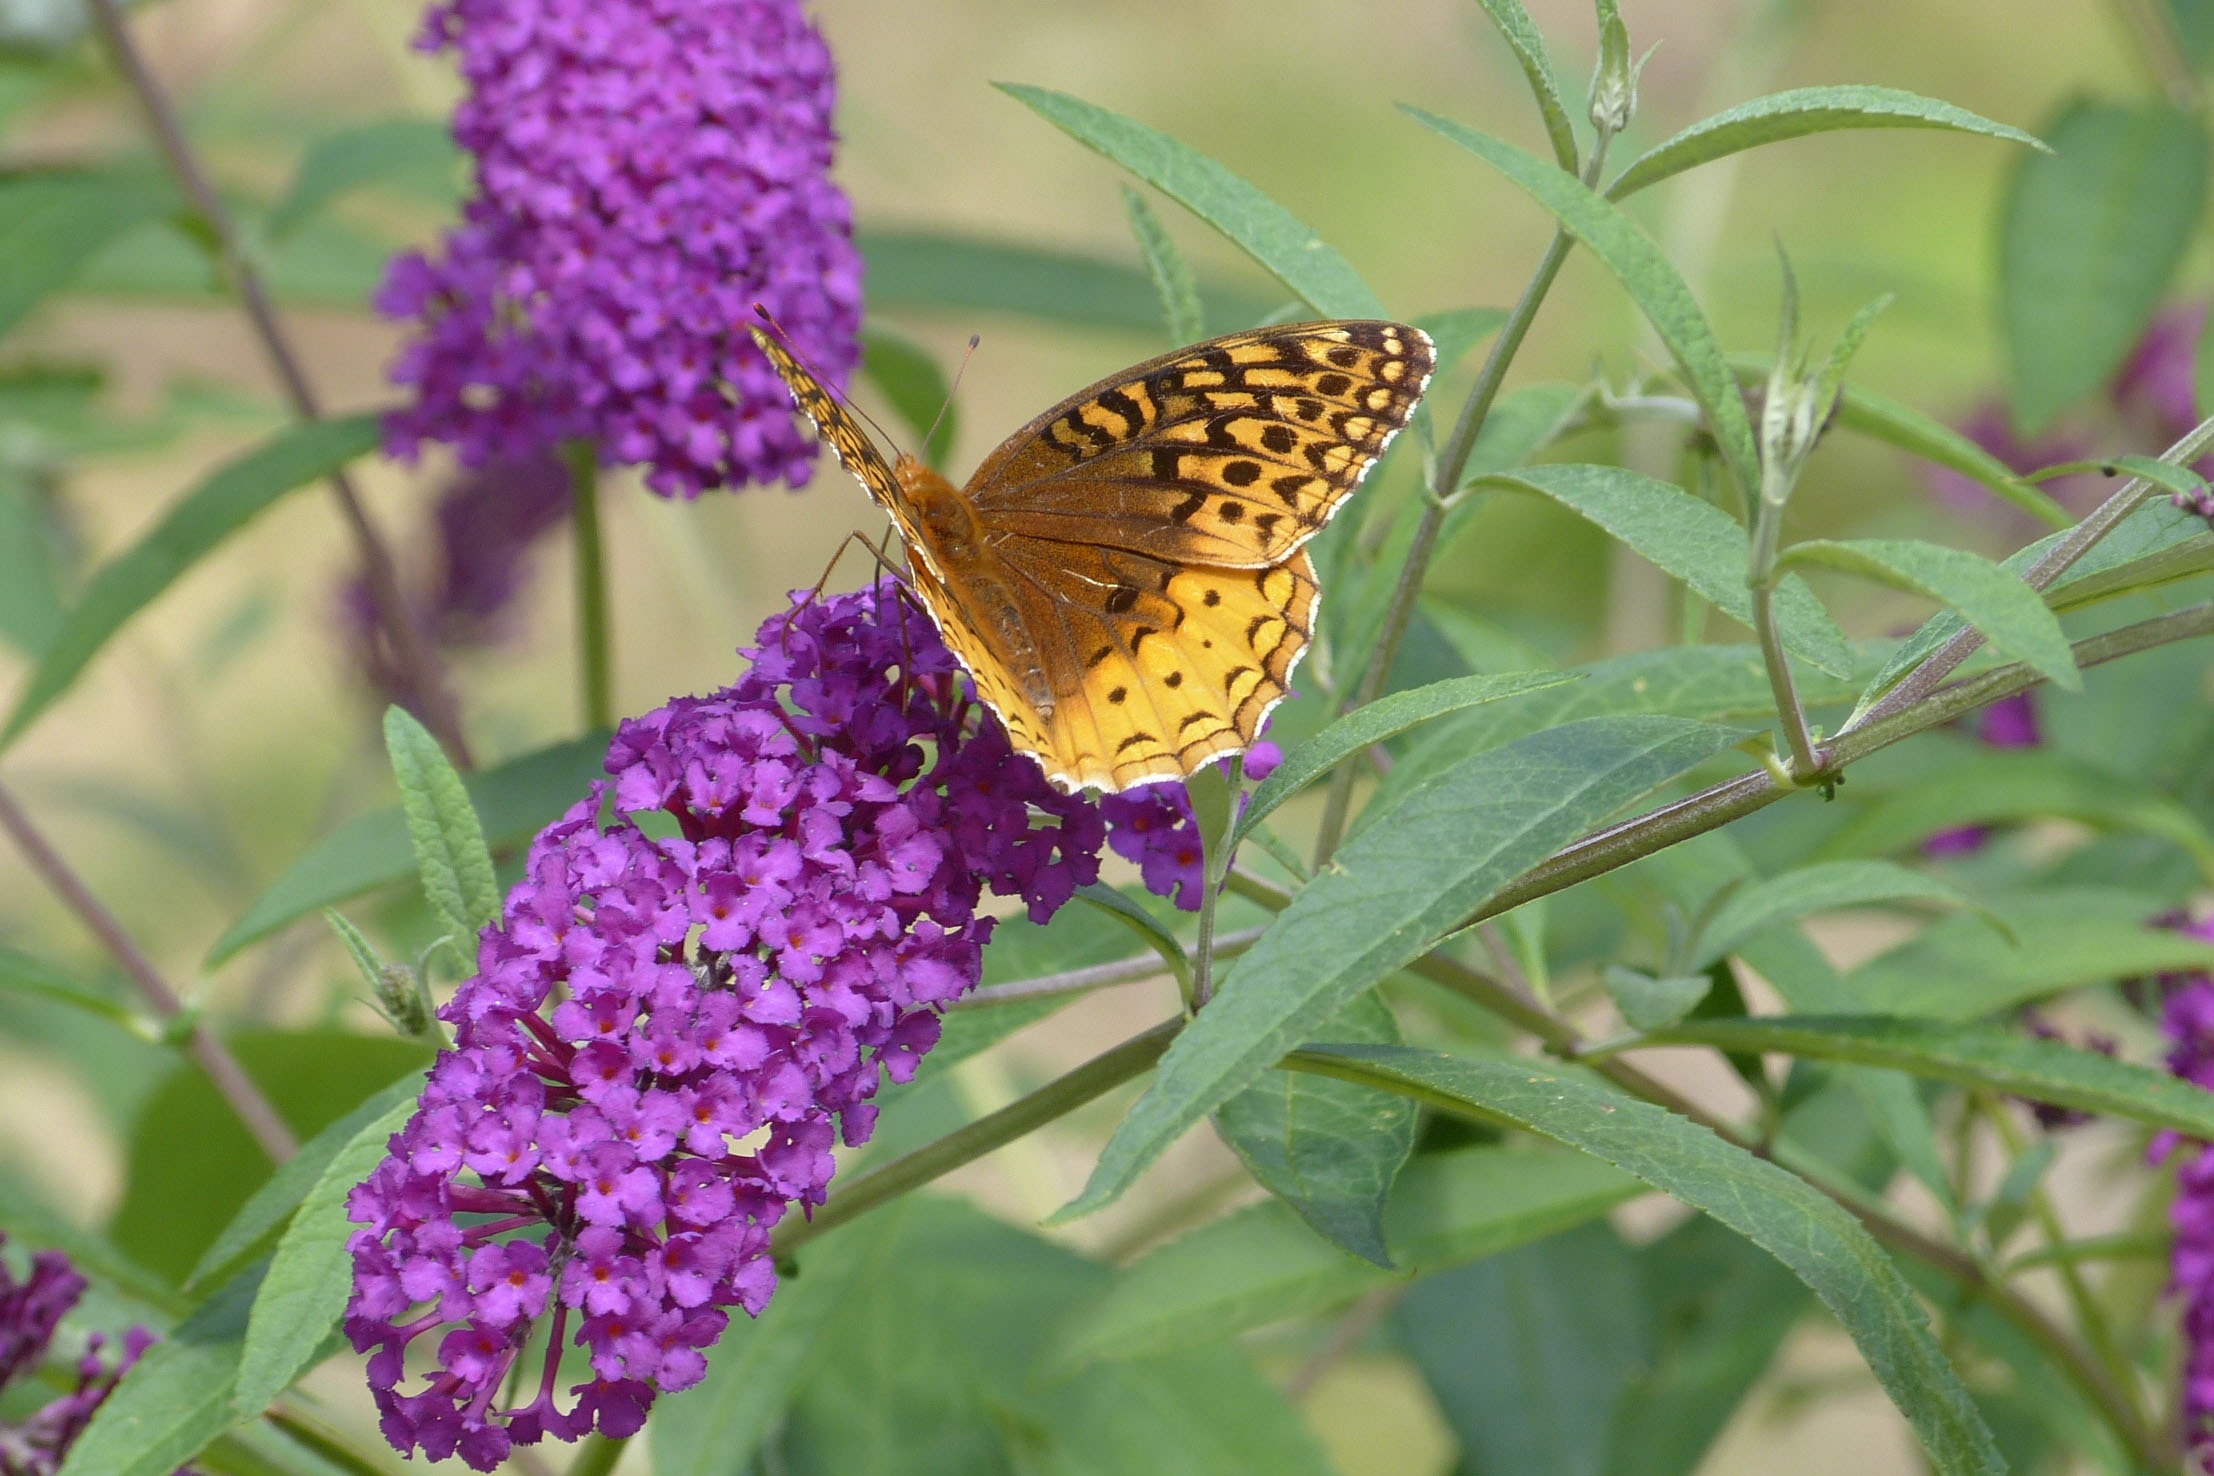
meadow, prairie, flower, bush, insect, botany, butterfly, flora, fauna, invertebrate, wildflower, monarch butterfly, nectar, macro photography, arthropod, pollinator, moths and butterflies, lycaenid, butterfly on